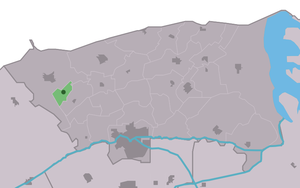
Waaxens est un village de la commune néerlandaise de Noardeast-Fryslân, situé dans la province de Frise.